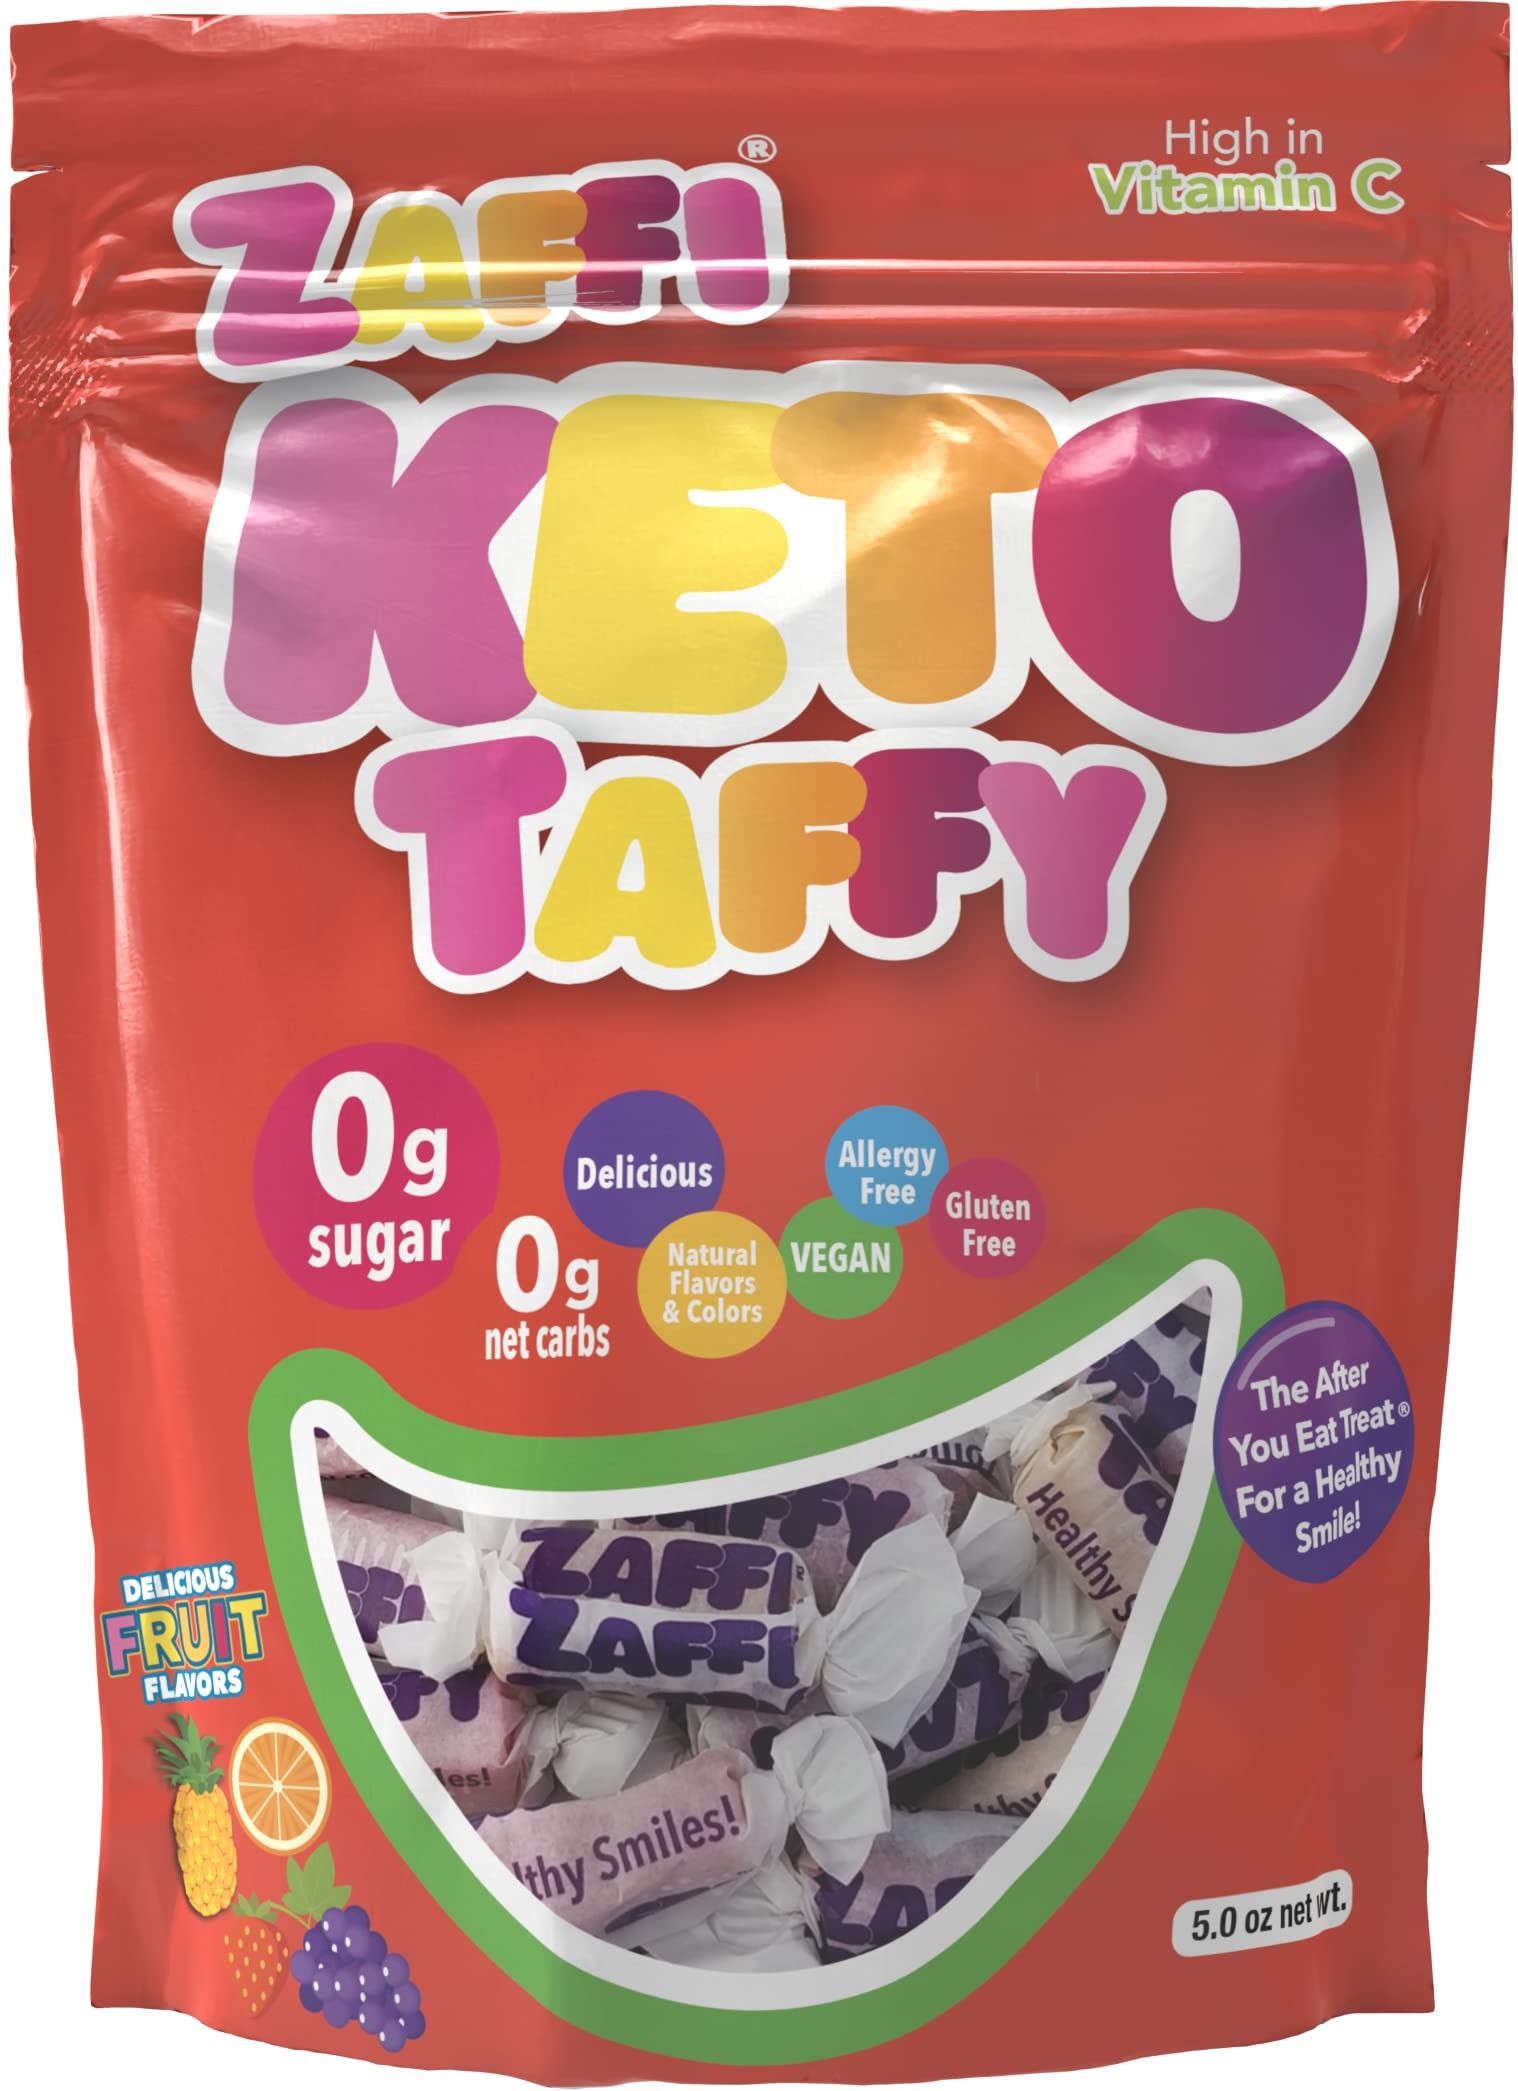
Item Name: Zollipops KETO Taffy 5oz Resealable Pouch - Sugar-Free, Low-Carb Chewy Treats for Satisfying and Delicious Snacking
Bullet Point 1: Zolli Taffy Delight: Enjoy the delightful chewiness of Zolli Taffy, a mouthwatering treat that combines irresistible flavors with a satisfying texture.
Bullet Point 2: Vibrant Assorted Flavors: Indulge in an assortment of vibrant and delectable flavors, providing a variety of taste sensations in every piece.
Bullet Point 3: Sugar-Free Bliss: Enjoy guilt-free snacking with our sugar-free taffy, crafted with a commitment to providing a delightful treat without added sugars.
Bullet Point 4: Perfect for Sharing: Whether with family or friends, Zolli Taffy is perfect for sharing moments of sweetness, making it an ideal treat for gatherings, celebrations, or as a thoughtful gift.
Bullet Point 5: Perfect On-the-Go Snack: Conveniently packaged, Zolli Taffy is ideal for on-the-go enjoyment, whether in your bag, pocket, or as a delightful addition to your candy dish at home.
Value: 5.0
Unit: Ounce

Price: 10.815